Cannabis laws of Canada by province or territory

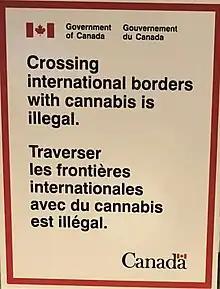
A sign at Billy Bishop Toronto City Airport reminds passengers departing for the United States that carrying cannabis across international borders remains illegal under Canadian law. The sign reads, "Crossing international borders with cannabis is illegal". In French, "Traverser les frontières internationales avec du cannabis est illégal."

On October 17, 2018, cannabis was legalized in Canada for recreational and medical purposes. It was already legal for medicinal purposes, under conditions outlined in the "Marihuana for Medical Purposes Regulations" issued by Health Canada, and for seed, grain, and fibre production under licence by Health Canada.